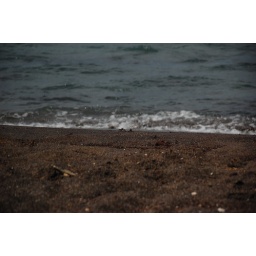
CRABS walking around the black sand beach